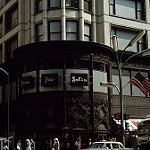
Label: buildings